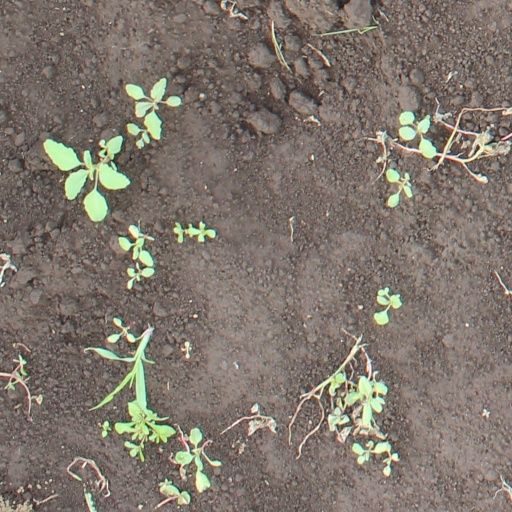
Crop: soybean